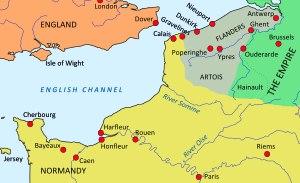
Henri le Despenser est un prélat anglais du XIVᵉ siècle. Il est évêque de Norwich à partir de 1370 et acquiert une certaine renommée en mettant fin à la Révolte des paysans en East Anglie en 1381. Despenser est en effet celui qui commande les troupes royales lors de la bataille de North Walsham à l'été 1381, affrontement qui scelle l'écrasement de la rébellion.